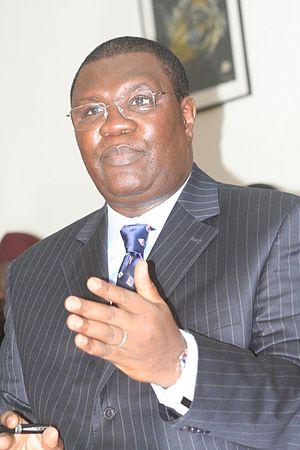
Ousmane ngom
Ousmane Ngom est un homme politique sénégalais, plusieurs fois ministre.